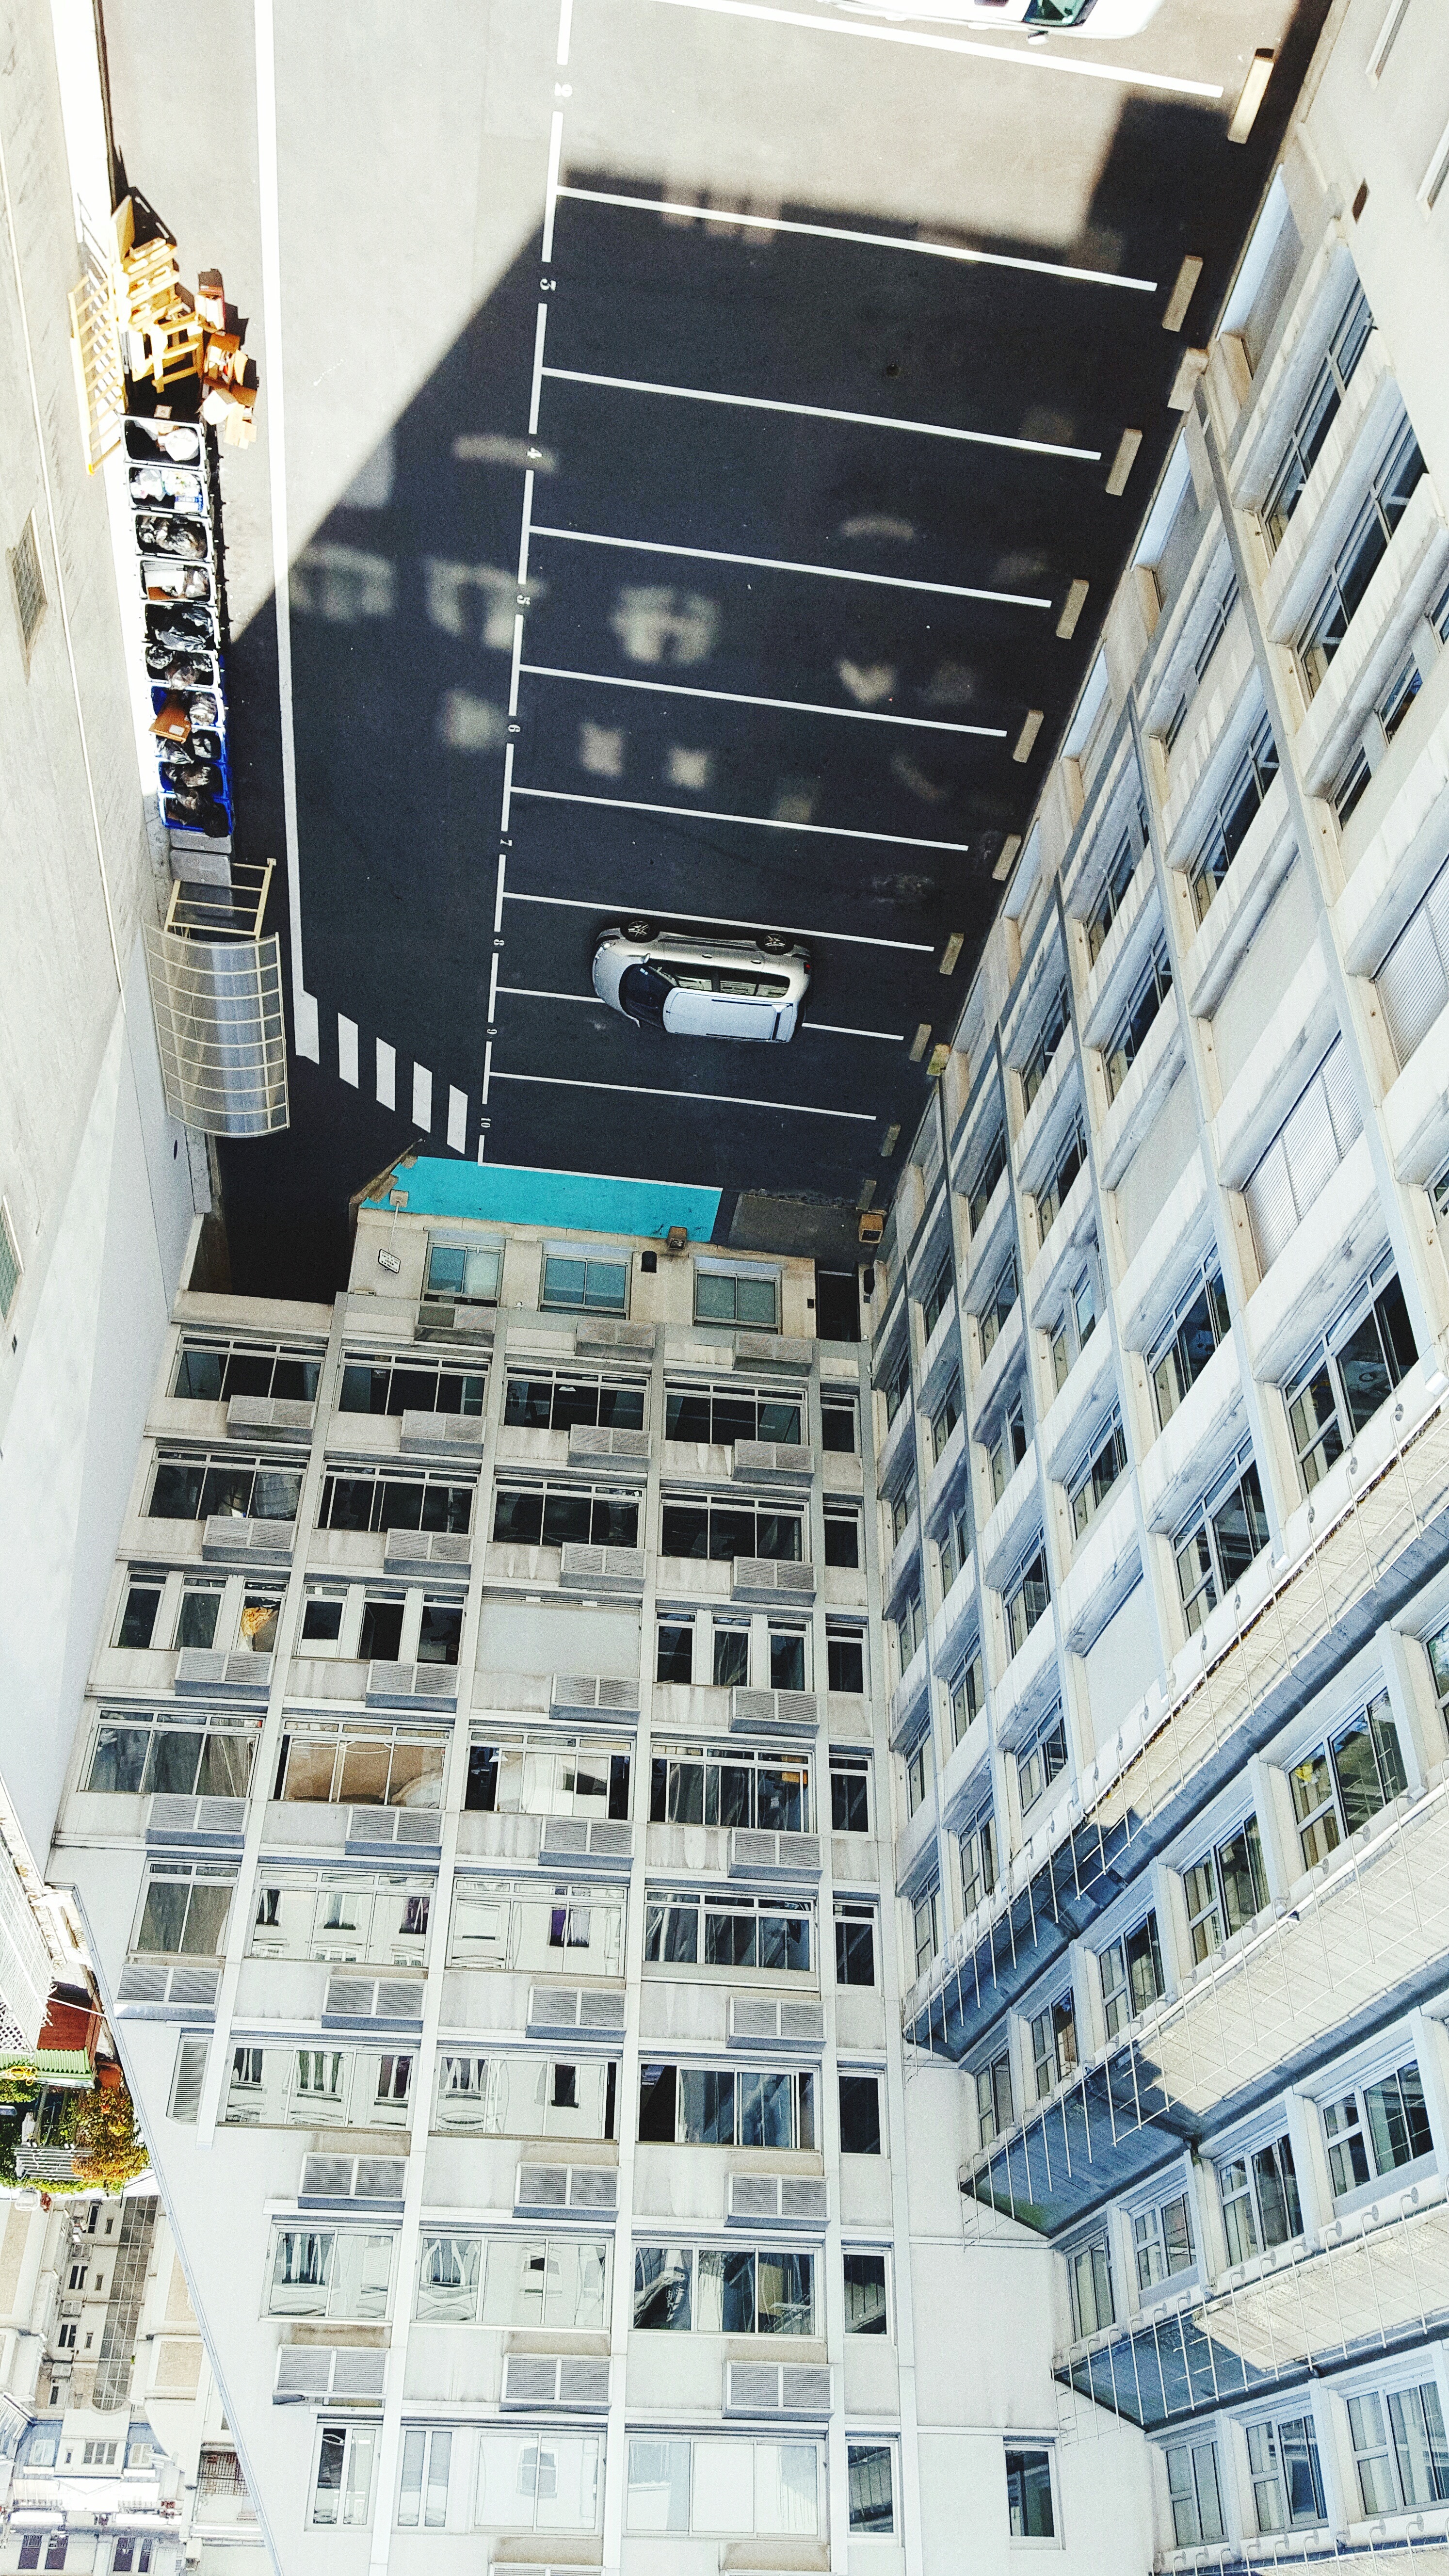
architecture, skyscraper, facade, tower block, design, headquarters, condominium